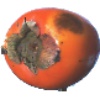
Label: kaki